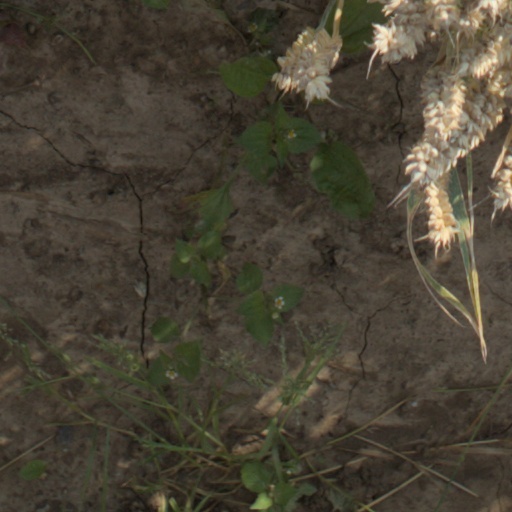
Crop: wheat